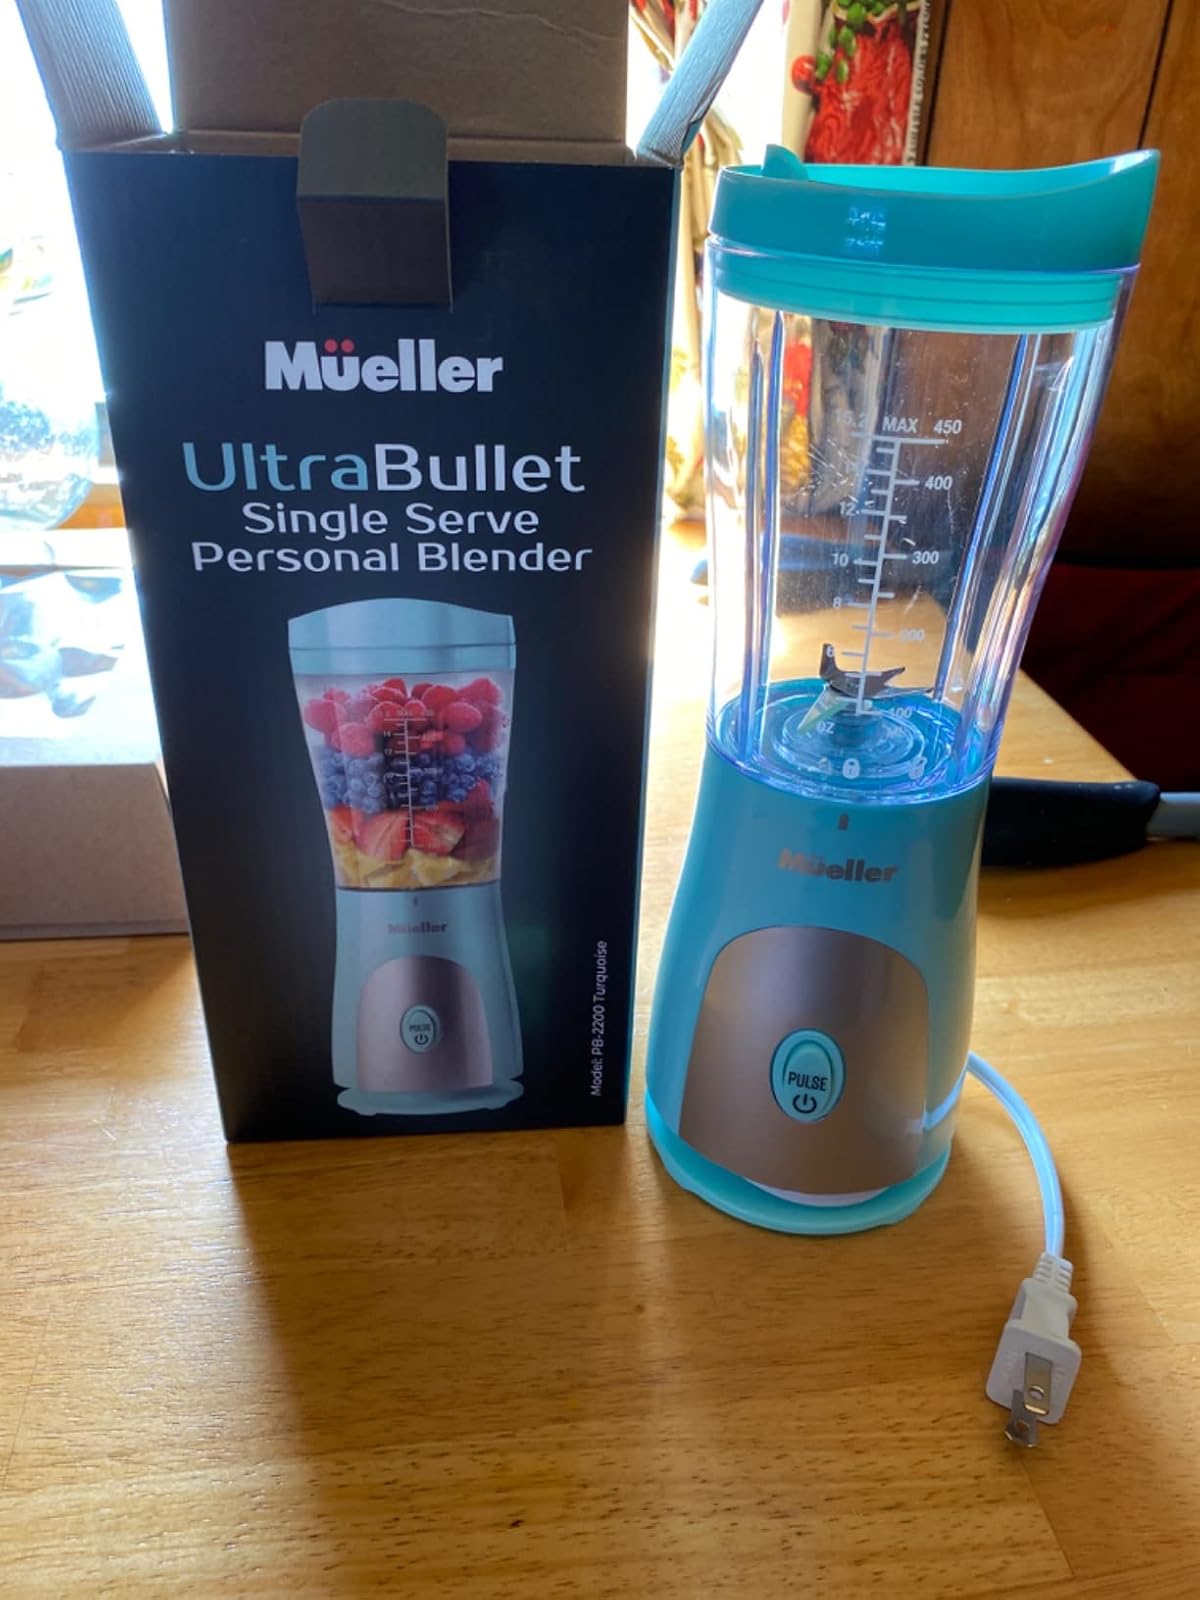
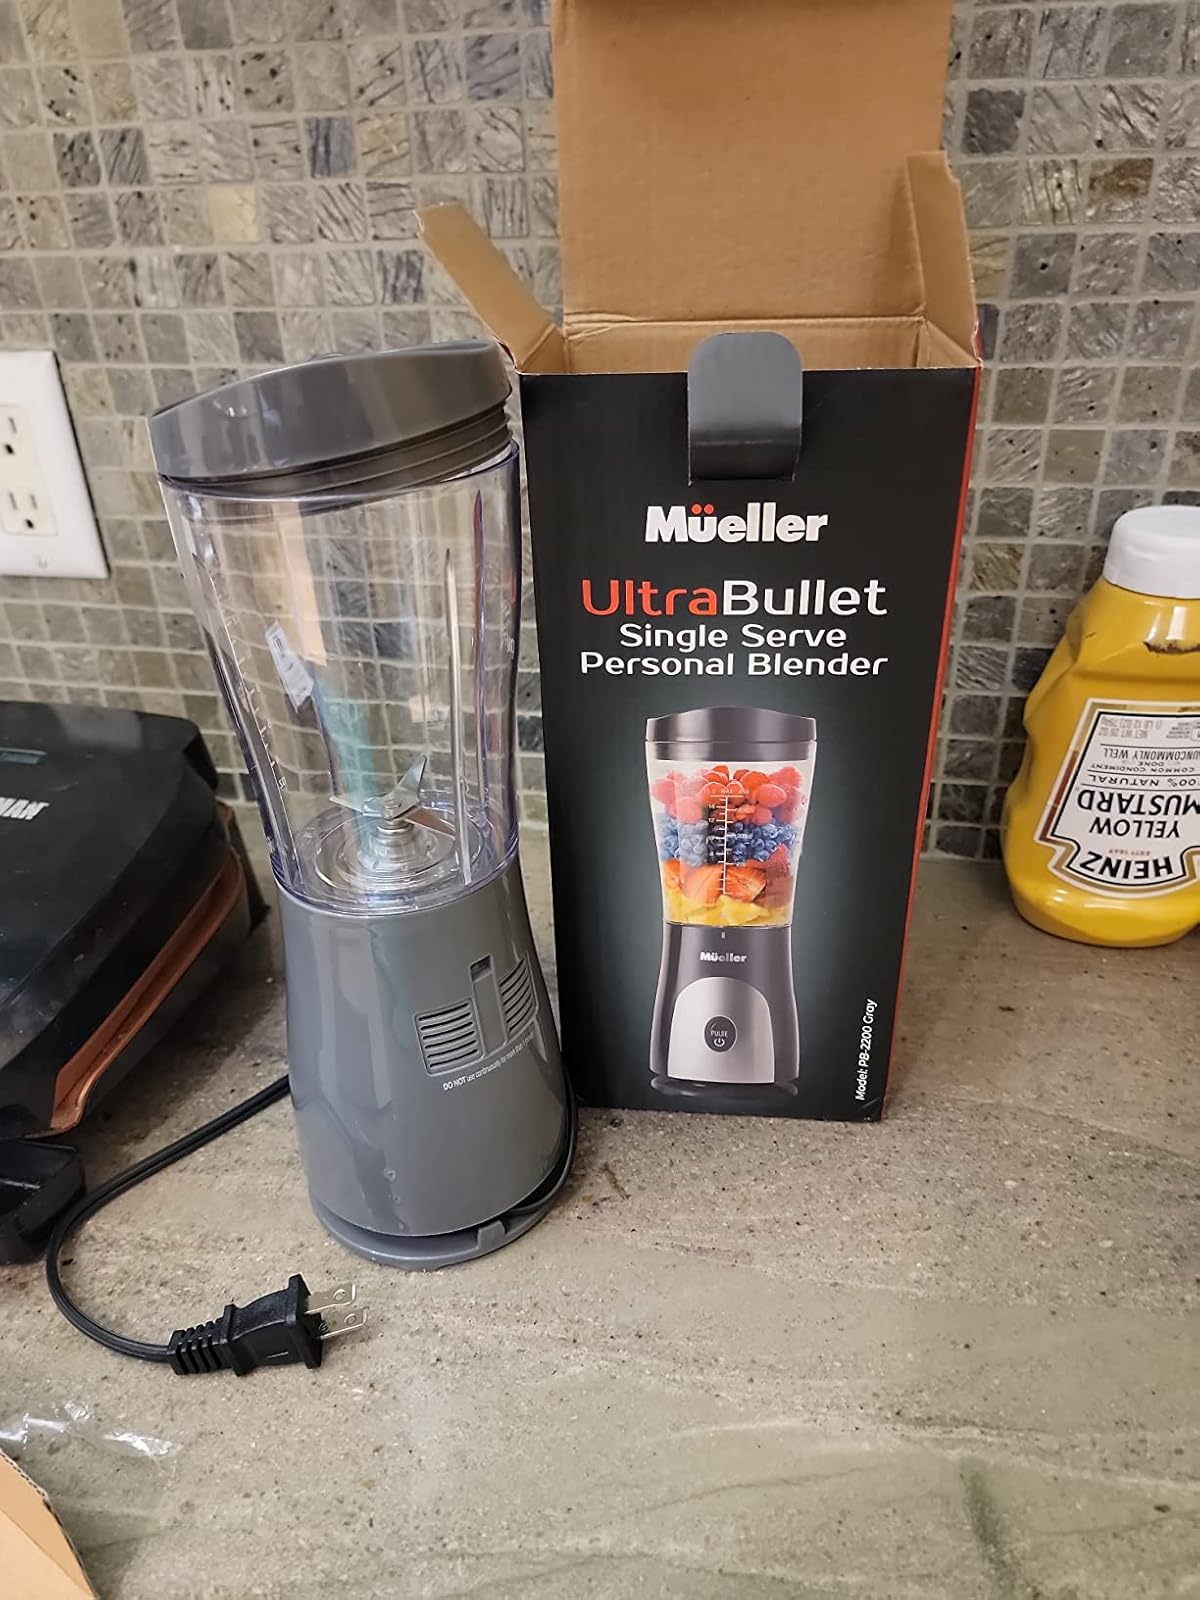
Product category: items_blender
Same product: no